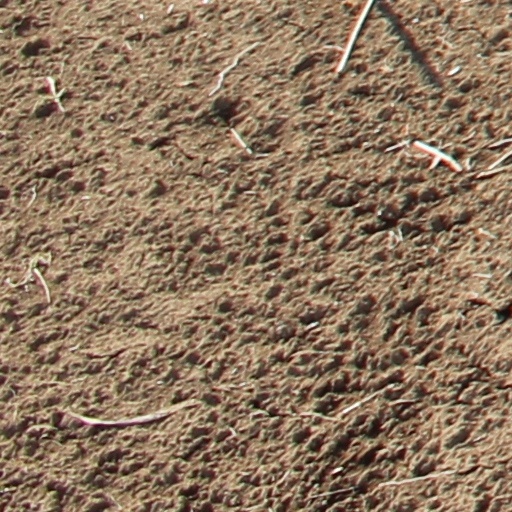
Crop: wheat